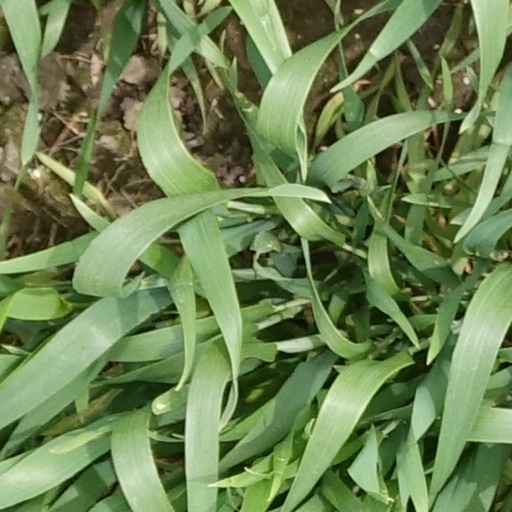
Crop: wheat